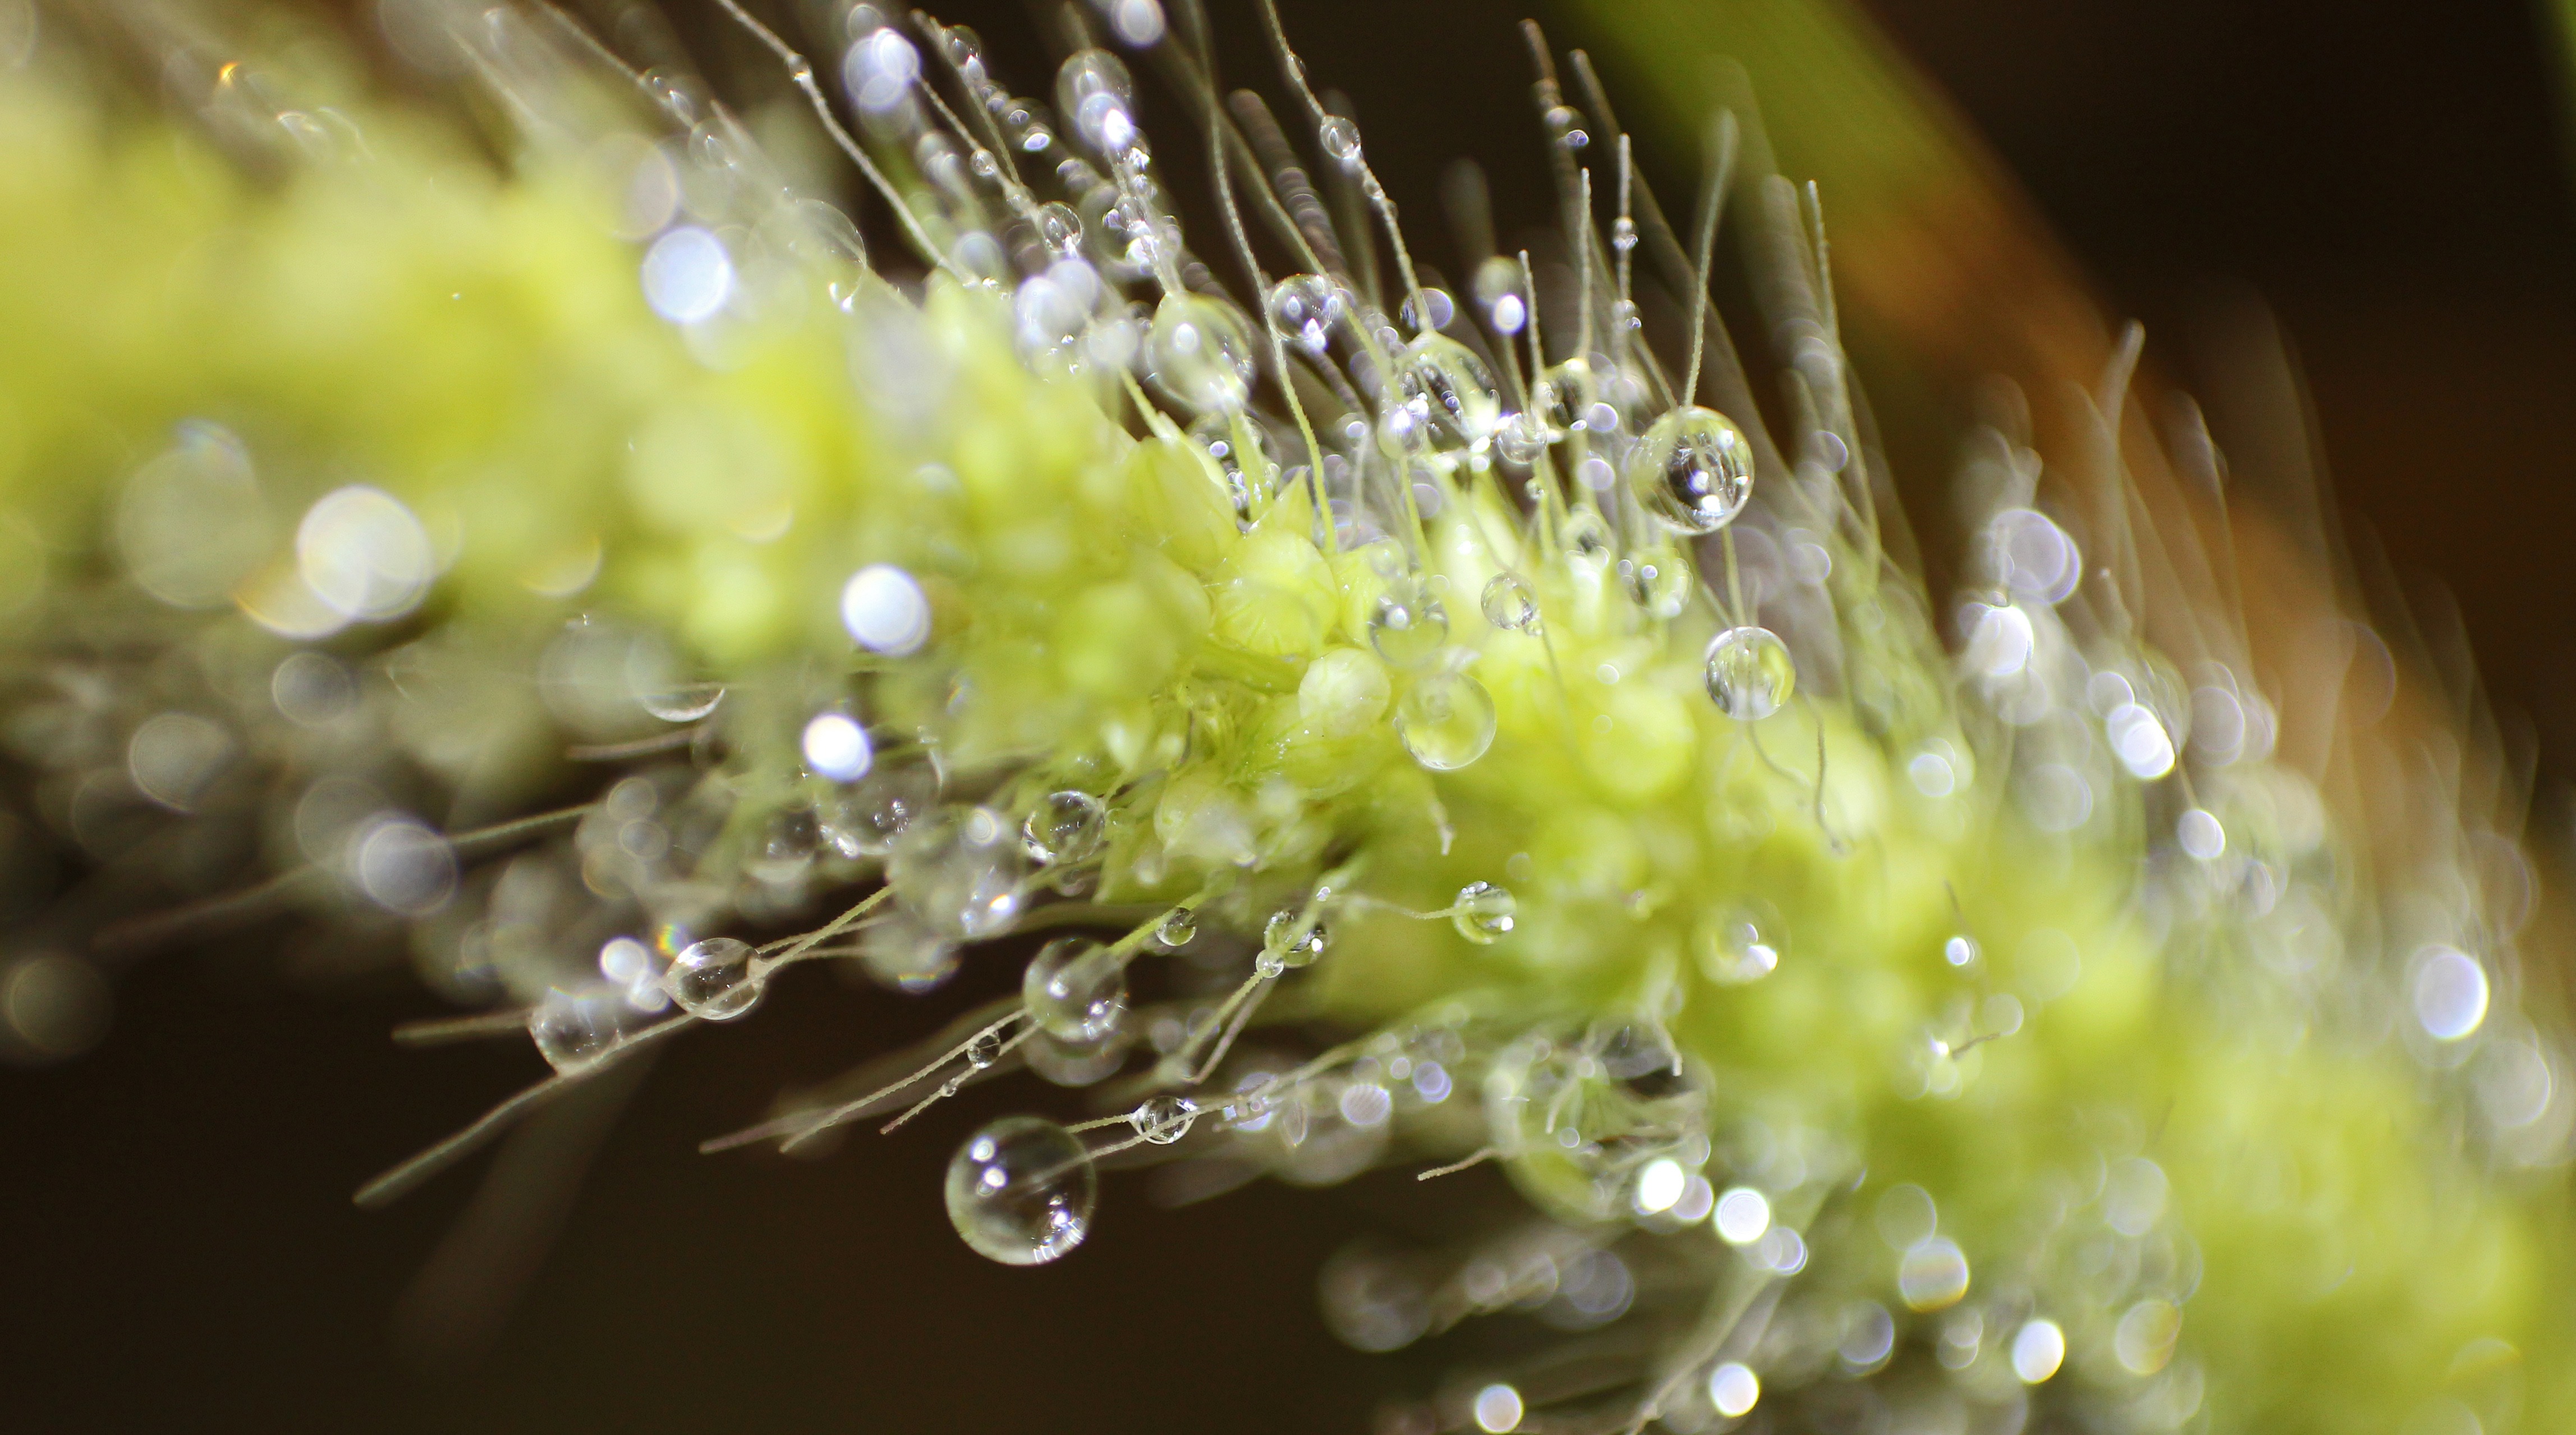
water, nature, branch, blossom, drop, dew, plant, photography, sunlight, leaf, flower, pollen, green, botany, flora, close up, dewdrop, drop of water, moisture, macro photography, plant stem